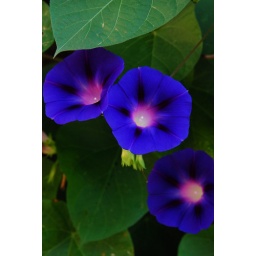
I discovered these beautiful flowers while walking down a back alley in the Historic district of Philadelphia.